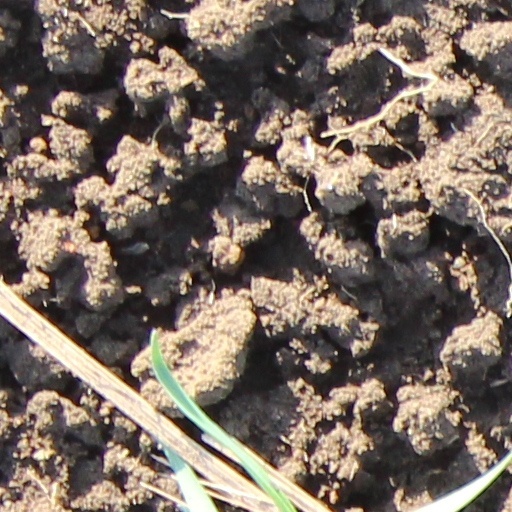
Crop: wheat